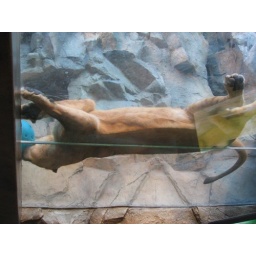
Viewing a lion from under glass at MGM Grand